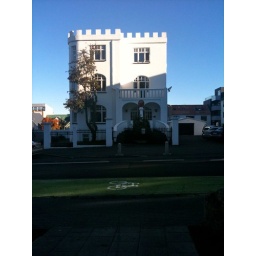
Norwegian Embassy with green bike lane in front of it.